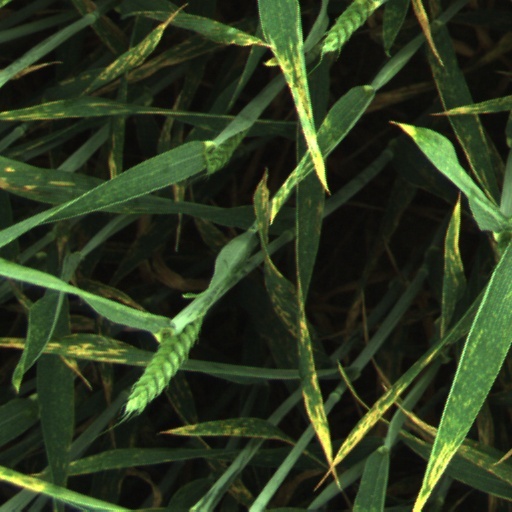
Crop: wheat